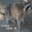
Label: raccoon